Thomas Foster Chuck

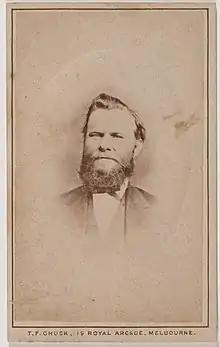
Chuck 1864–1876).

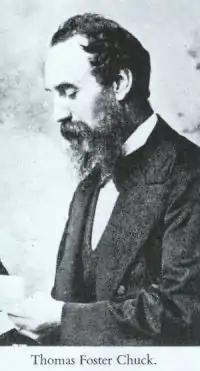
Chuck (date unknown).

He migrated to Australia. By 1866 he had established a studio in Daylesford. Later in Melbourne he occupied various studios before opening the London Portrait Gallery in the Royal Arcade on Bourke Street. In 1876 he sold the Melbourne studio and moved to Ballarat where he opened the Gallery of Art.